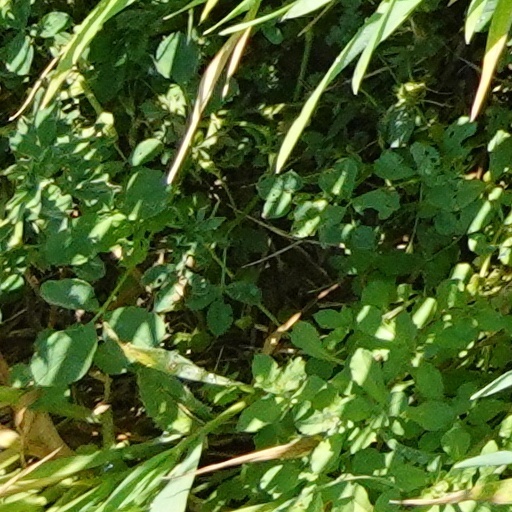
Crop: wheat